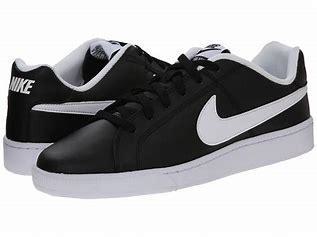
Brand: Nike
Model: Court